Melek Amet

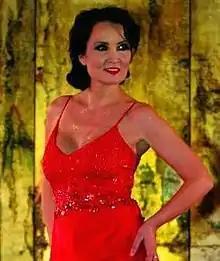

Melek Amet (4 October 1960 – 22 May 2008) was a Romanian model. As the first Crimean Tatar fashion model in Romania, she broke down barriers and became the symbol of a cultural shift.